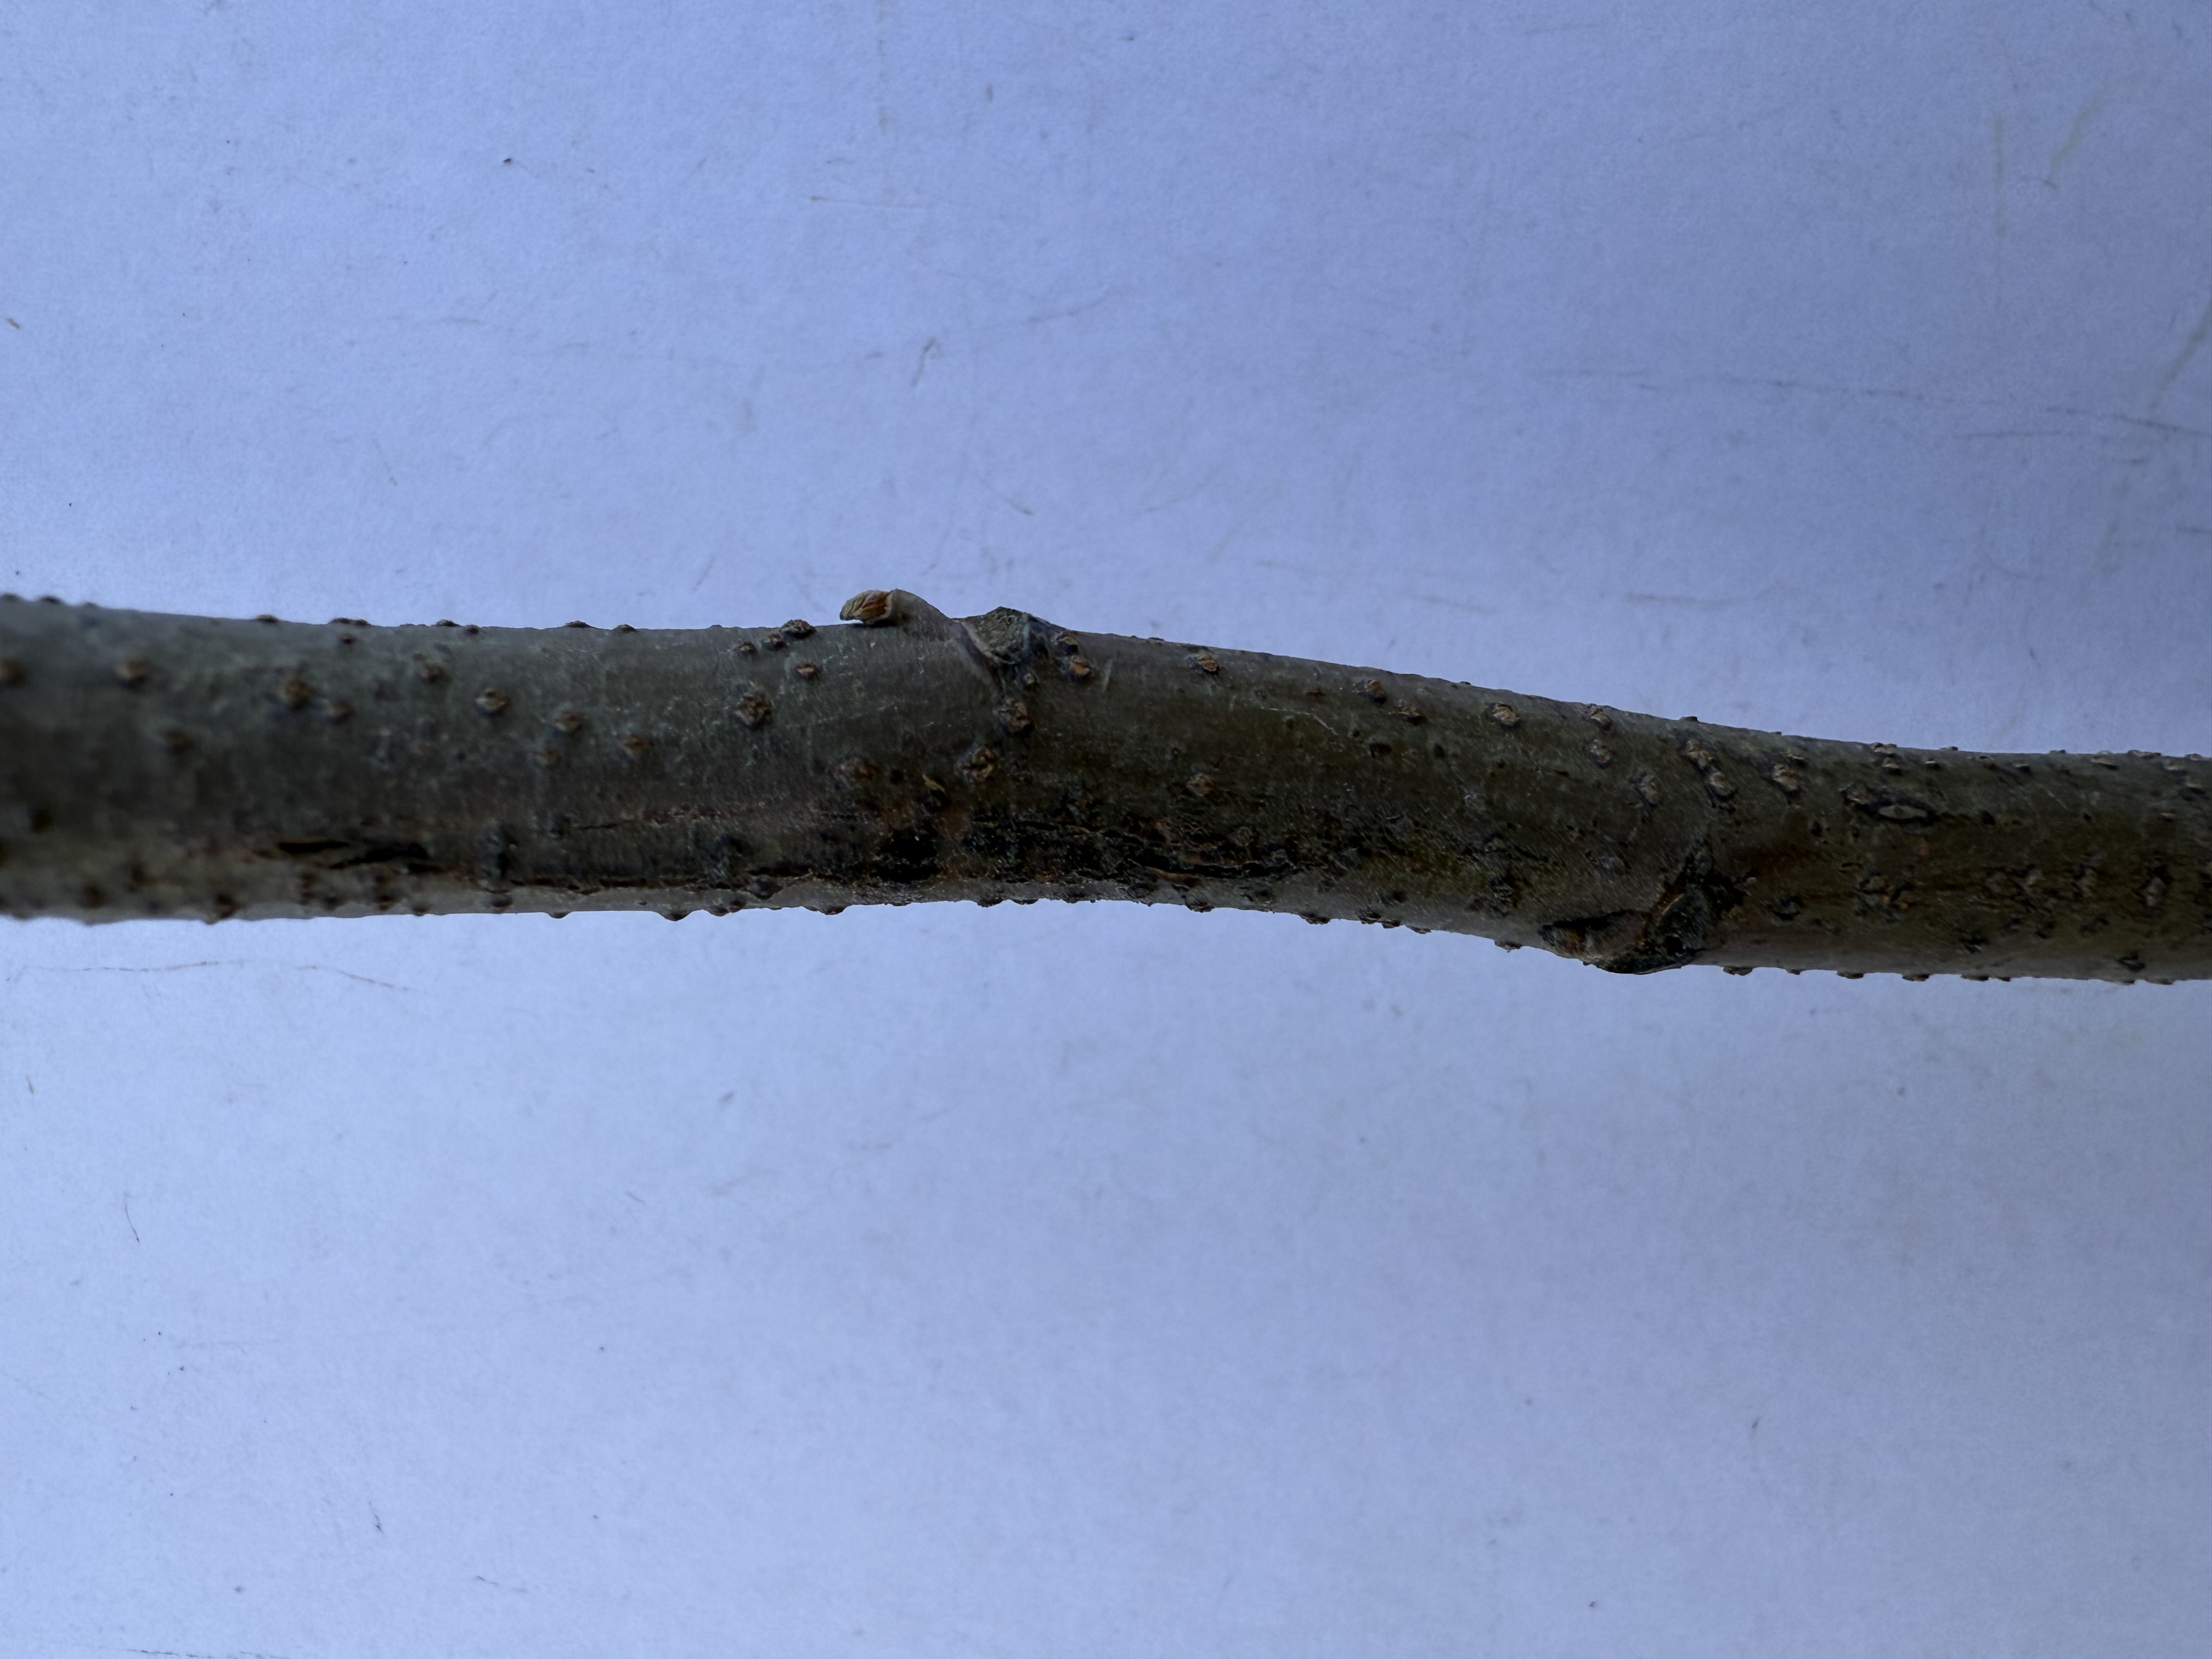
Variety: Carob